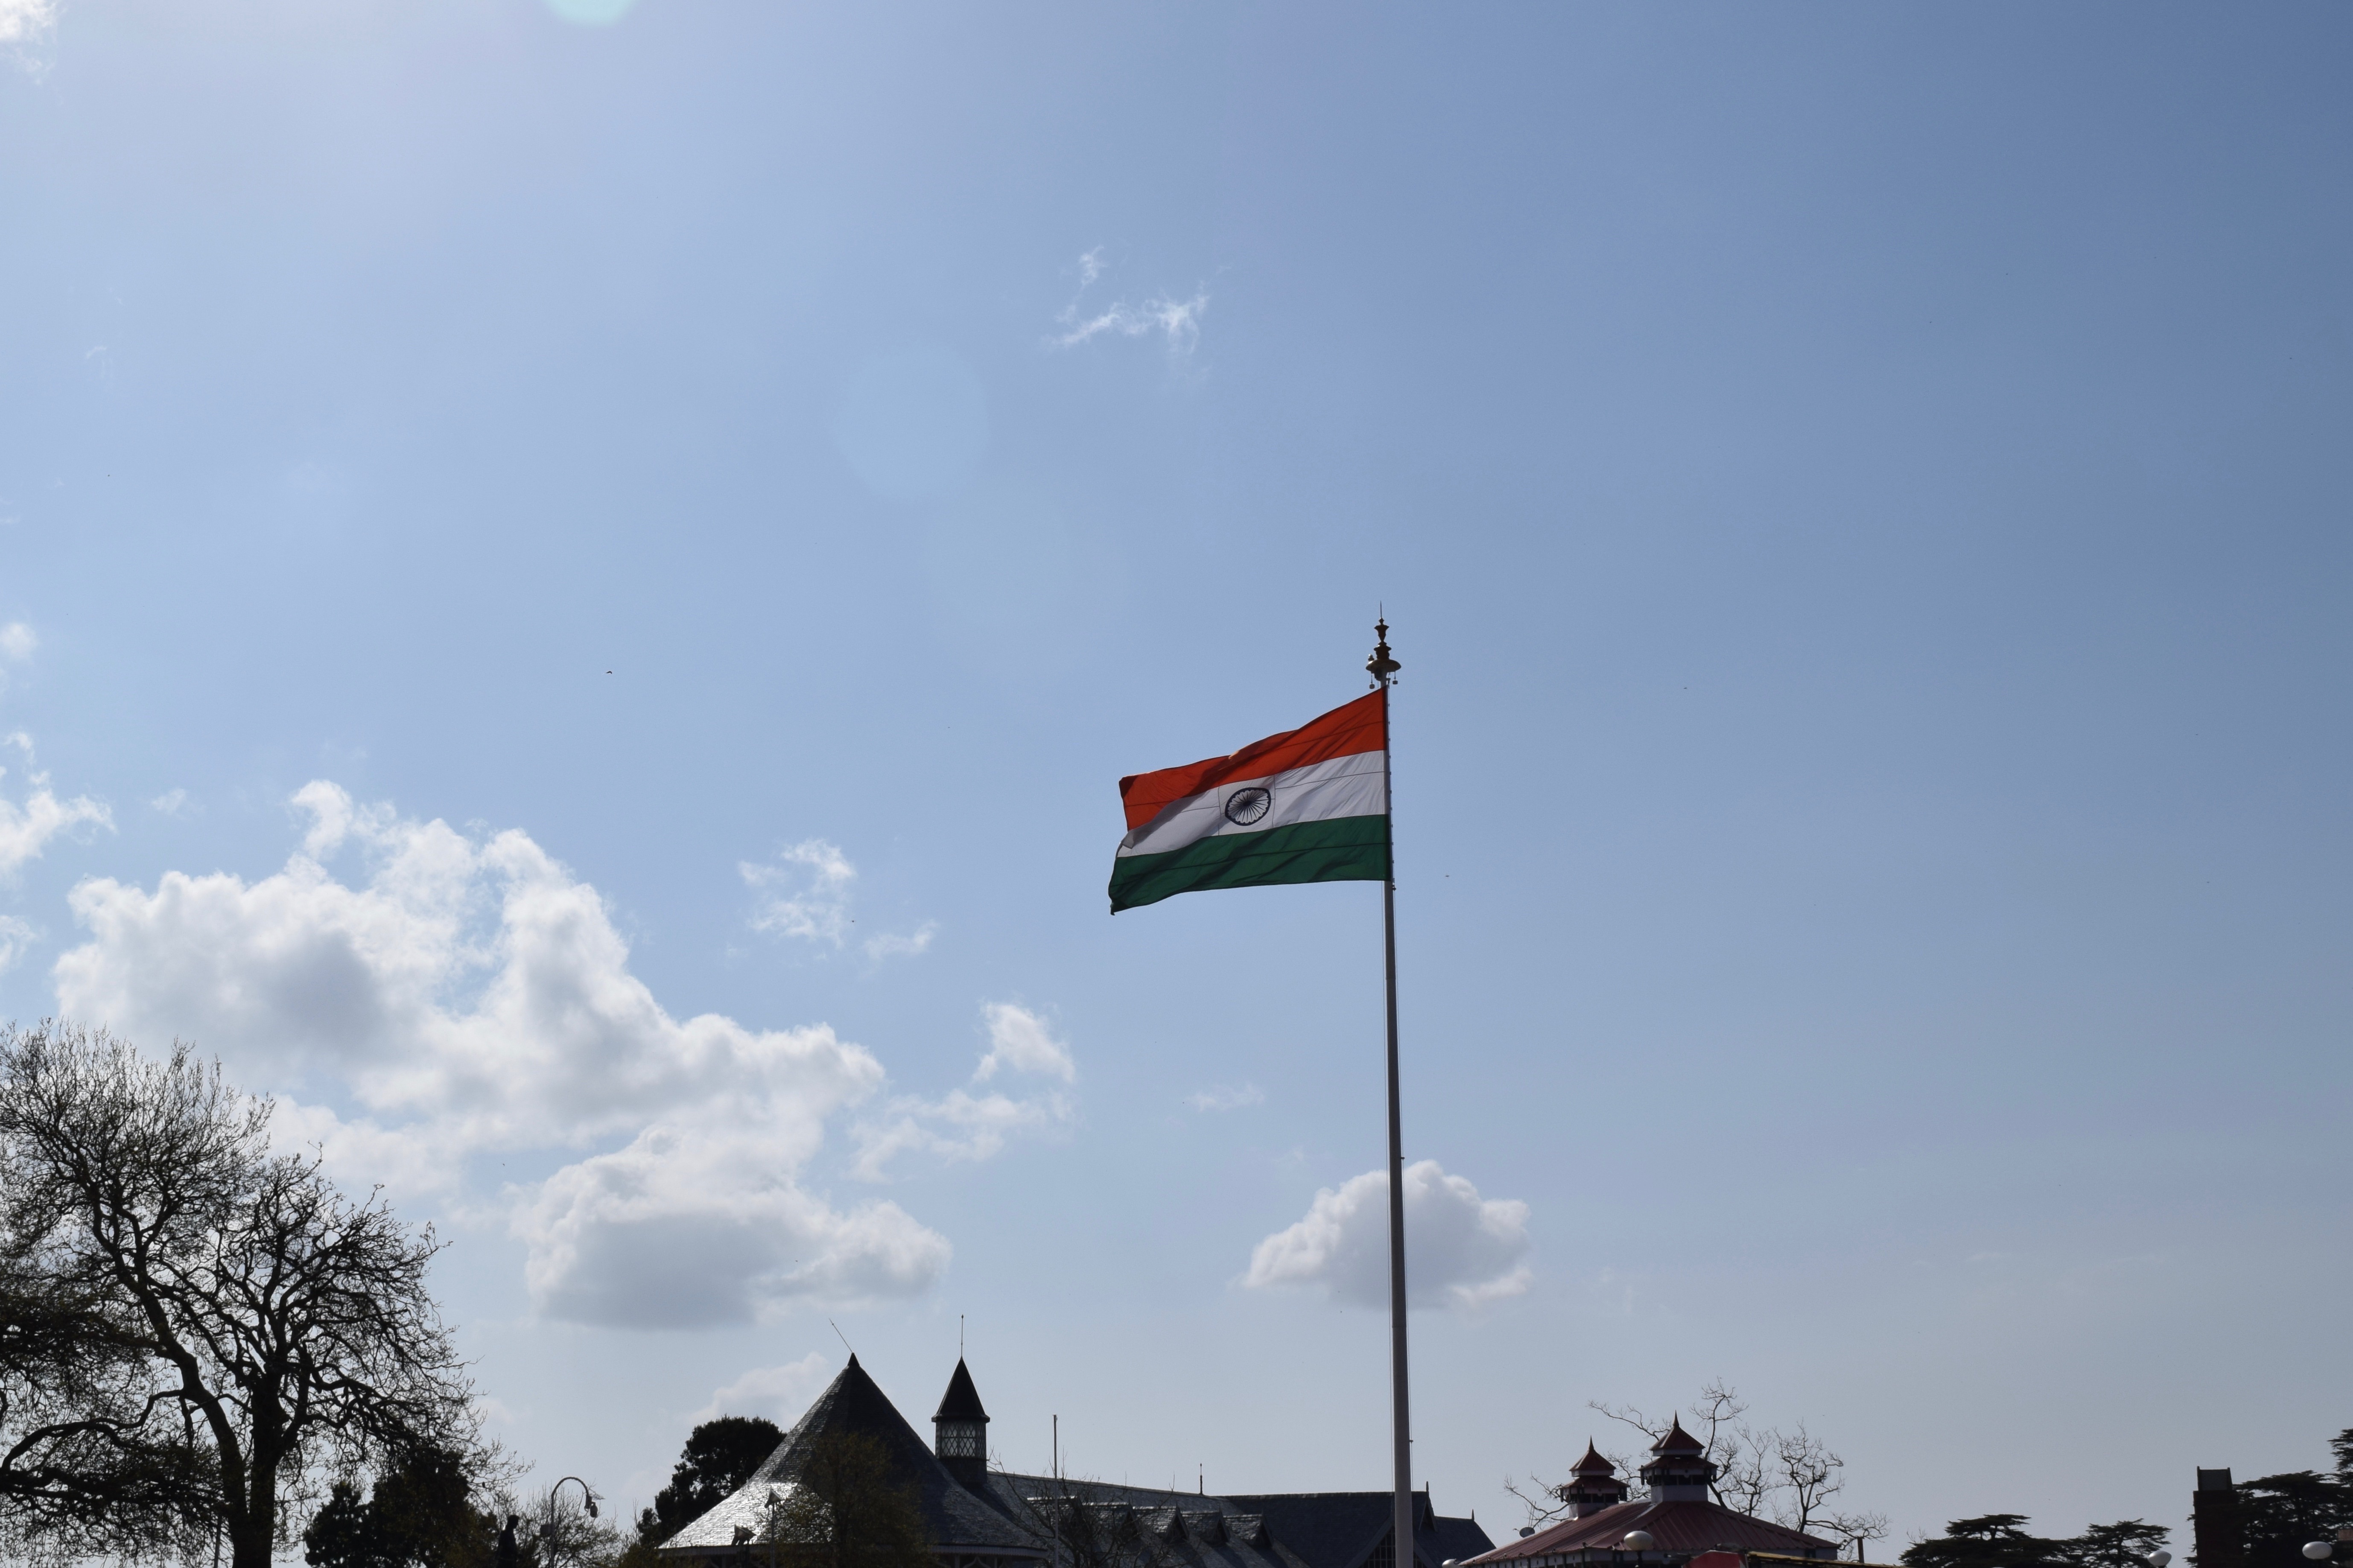
sky, wind, flag, atmosphere of earth